The Broken Star

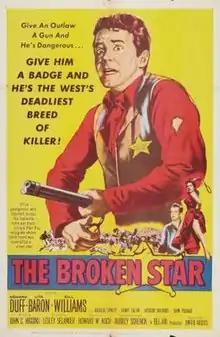
Theatrical release poster

The Broken Star is a 1956 American Western film directed by Lesley Selander and written by John C. Higgins. The film stars Howard Duff, Lita Baron, Bill Williams, Douglas Fowley, Henry Calvin, Addison Richards, Joel Ashley and John Pickard. The film was released in April 1956, by United Artists.